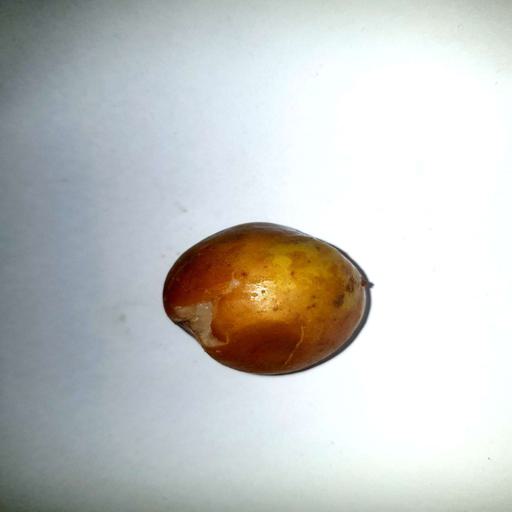
Label: bruised